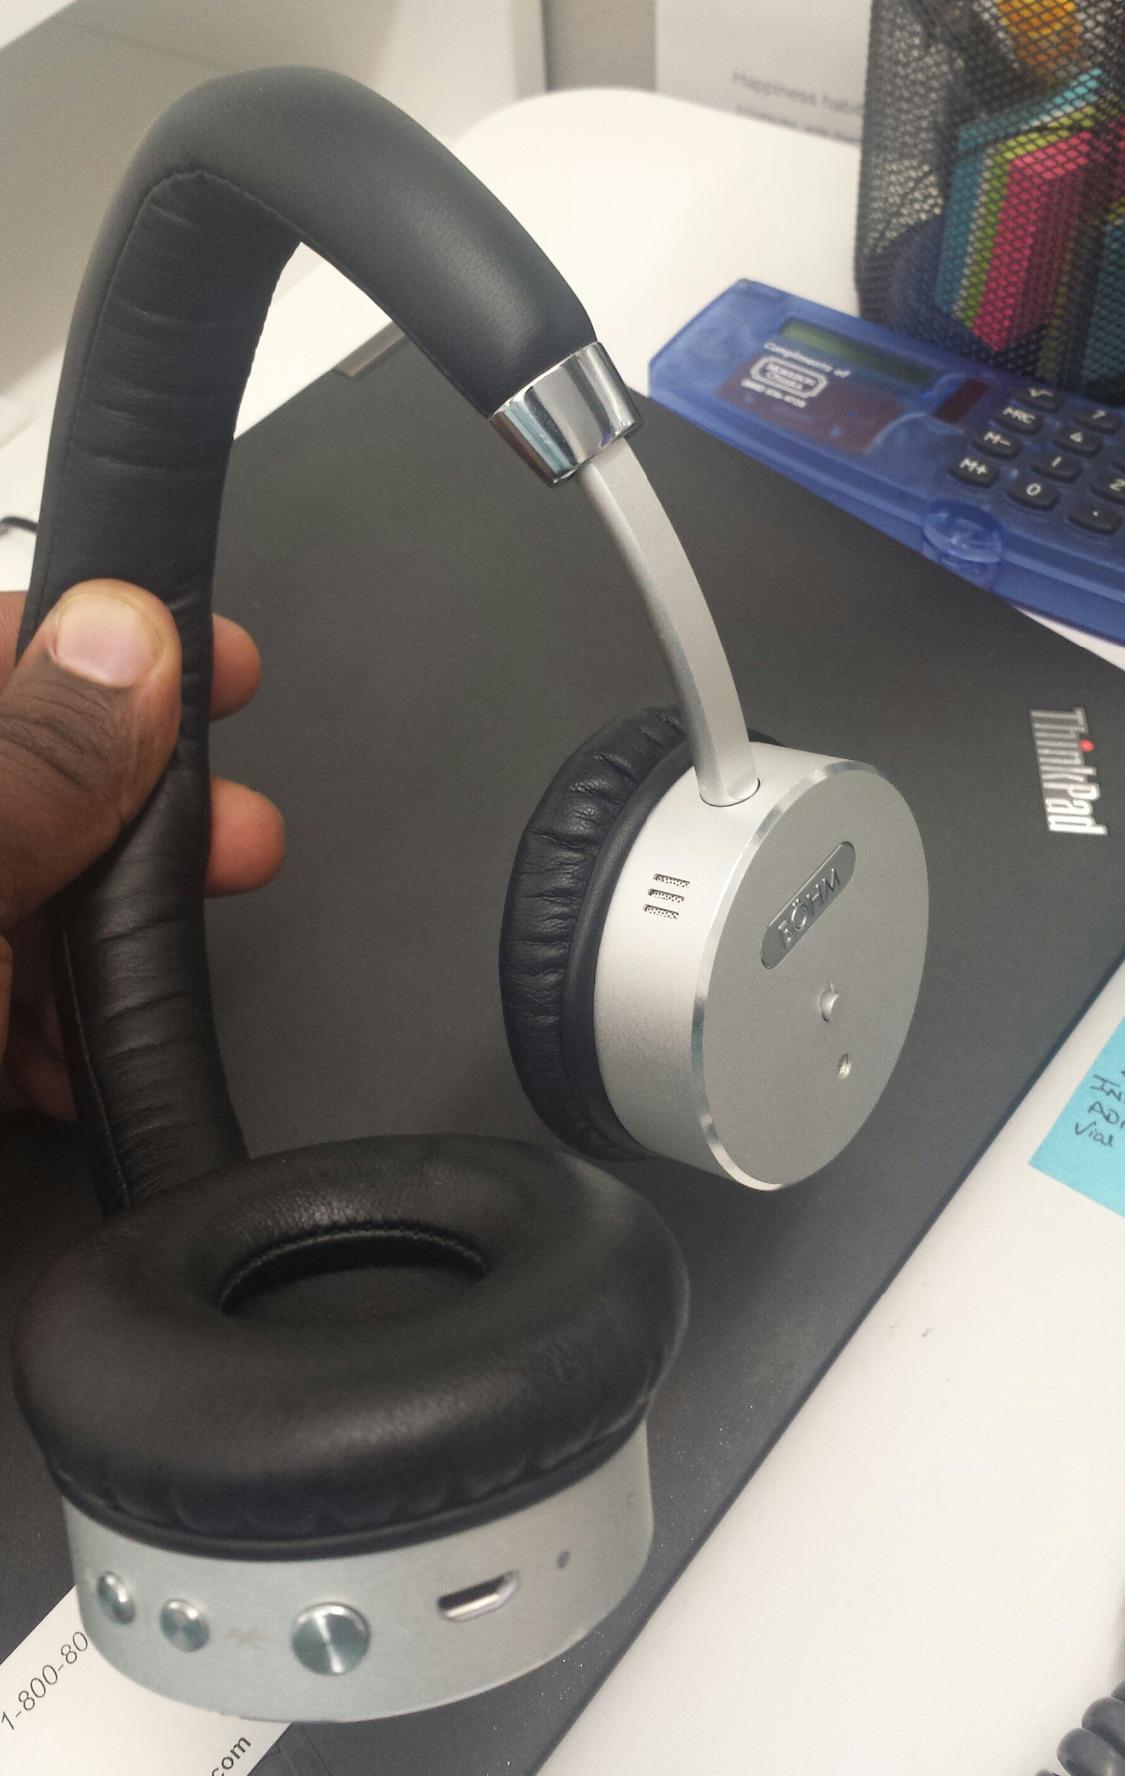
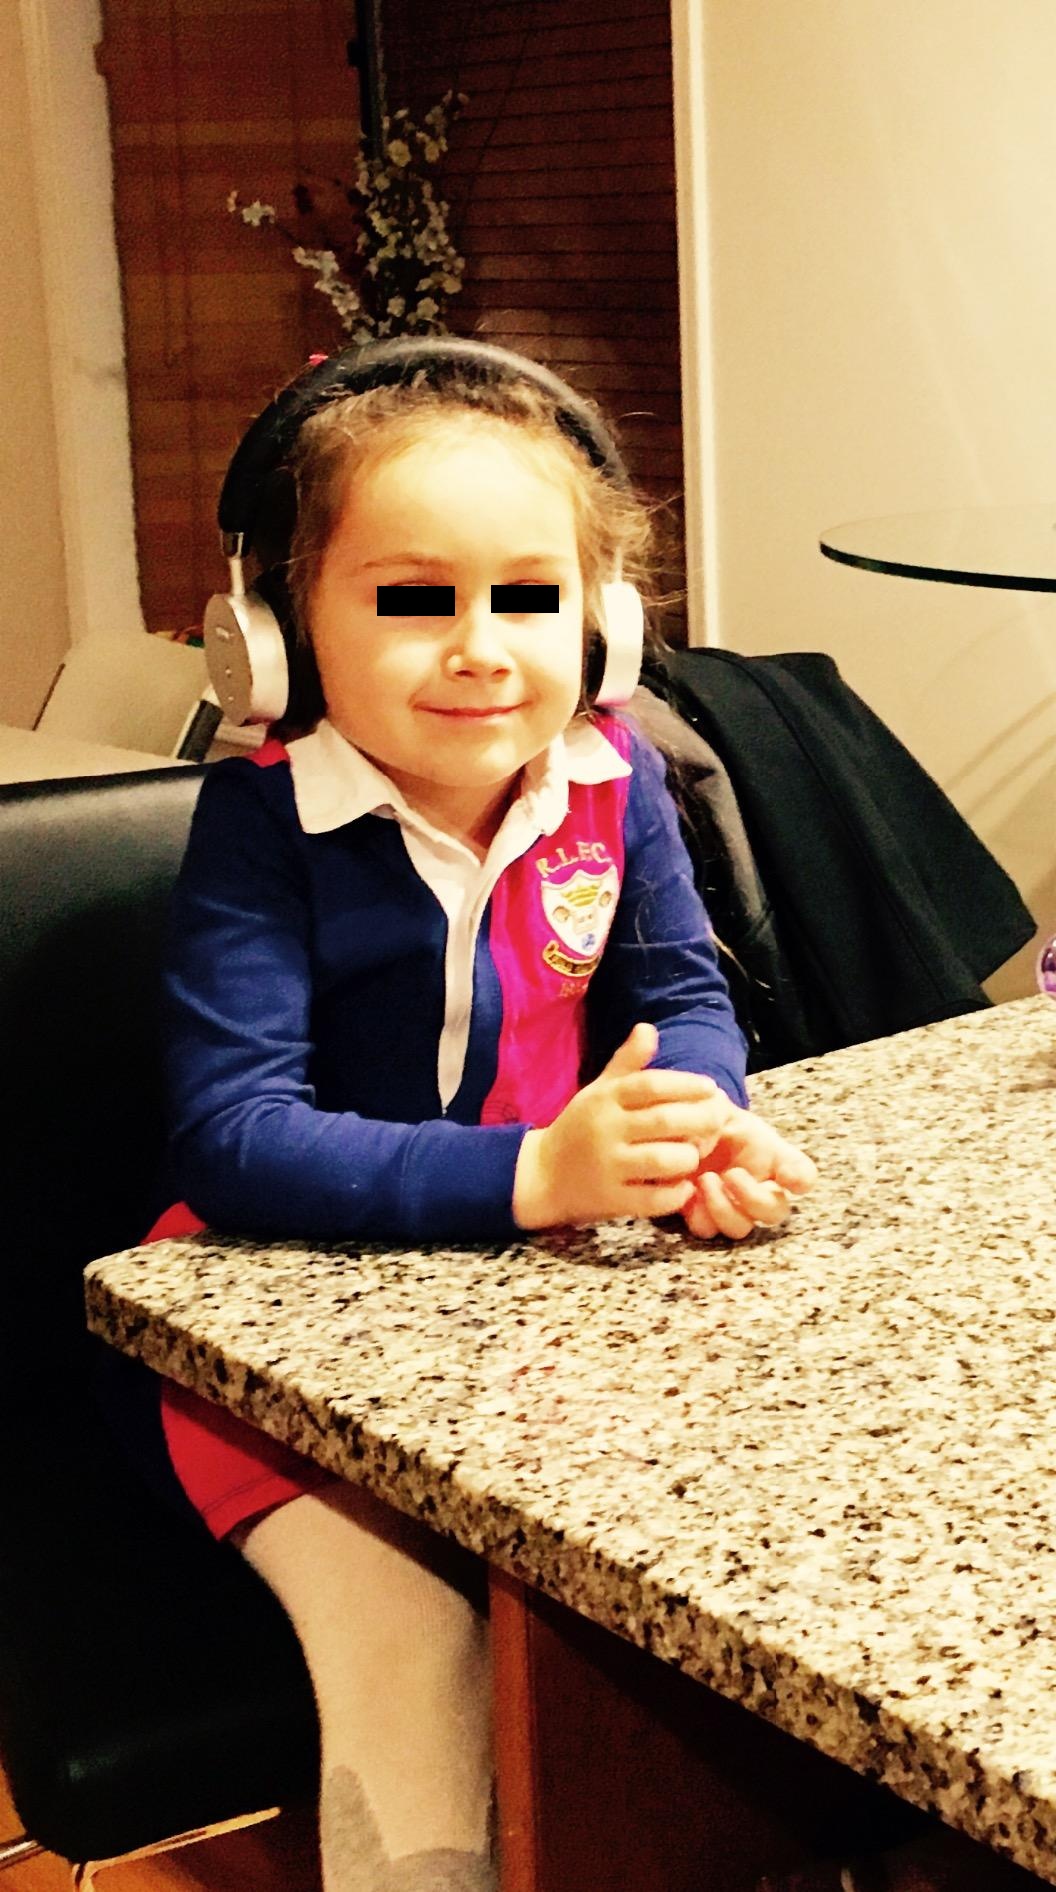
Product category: headphones
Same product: yes